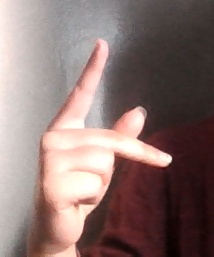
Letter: dha